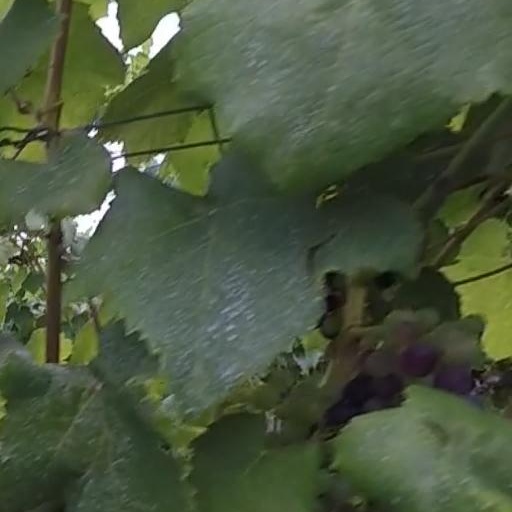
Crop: grape